Kirkpatrick Chapel

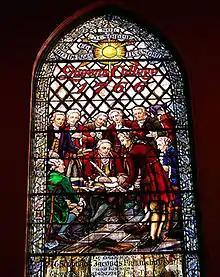
The Queen's College Charter Window above the chapel's narthex was donated in honour of Rev. Theodorus Jacobus Frelinghuysen, who was instrumental in founding the college.

Among the stained glass windows at Kirkpatrick Chapel are approximately twenty lancet windows along the chapel's side aisles that were donated by graduating classes at the turn of the nineteenth and twentieth centuries (1890–1912). These windows depict their class year and phrases in Ancient Greek and Latin.